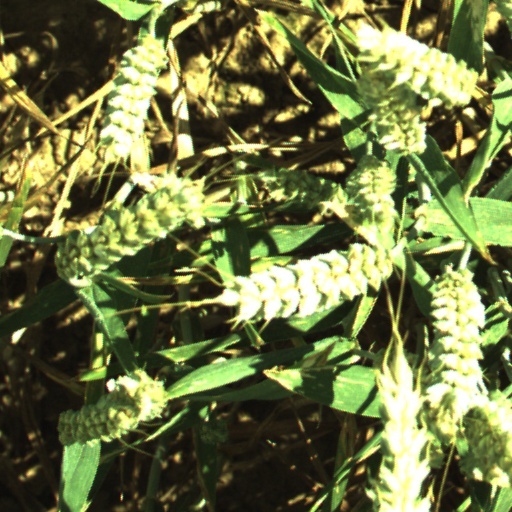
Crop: wheat